Pointe de Bellecombe

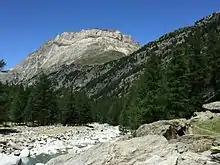
The mountain from the Ambin Valley

The mountain is located in the French departement of Savoie (Auvergne-Rhône-Alpes), near the Italian border. It belongs to the main chain of the Alps and stands on the water divide between the watersheds of the Dora Riparia (Po Valley) and of the Arc (Rhone Valley). It lies between the Col du Petit Mont-Cenis (2,183 m) and the Col de Bellecombe (2,475 m).